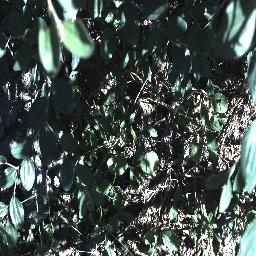
Label: chinee_apple